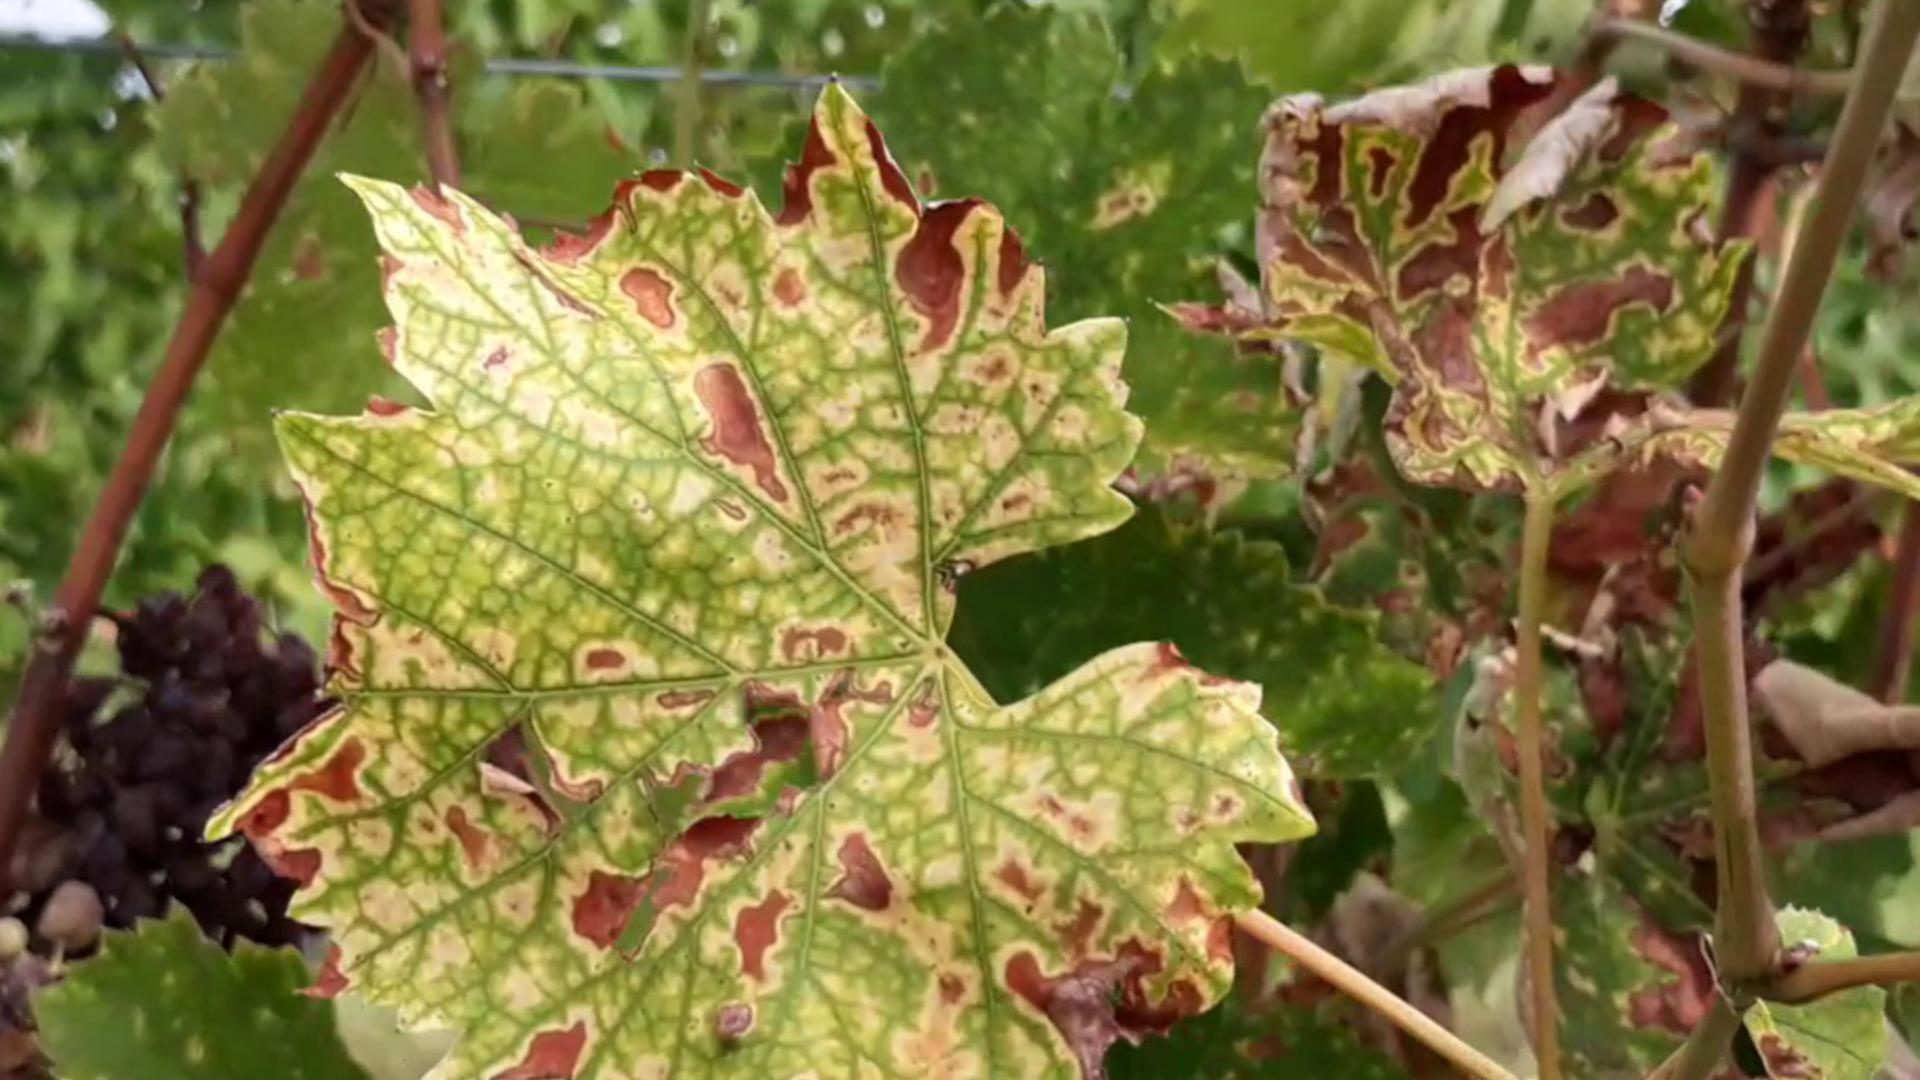
Label: esca